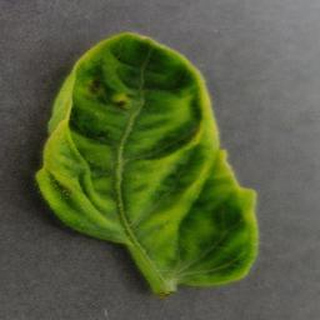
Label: tomato_yellow_leaf_curl_virus